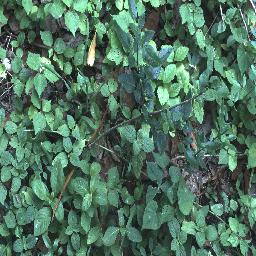
Label: negative